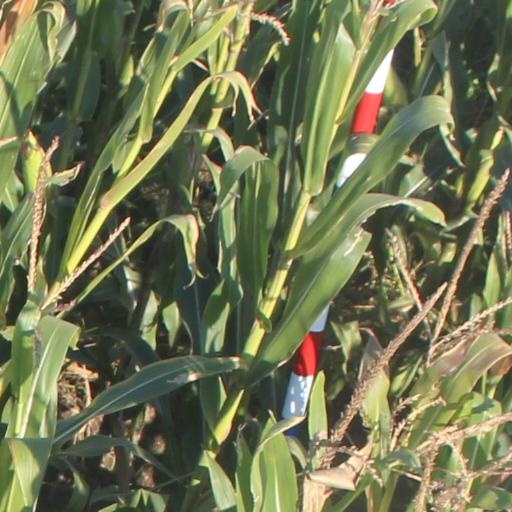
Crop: maize; corn